Laurens Historic District

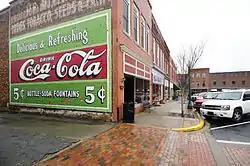

Laurens Historic District is a national historic district located at Laurens, Laurens County, South Carolina. It encompasses 77 contributing buildings and 1 contributing structure in Laurens. The district includes residential, commercial, religious, and governmental buildings built between 1880 and 1940. Notable buildings include the Laurens County Courthouse, Old Methodist Church, St. Paul First Baptist Church, Public Square commercial buildings, Rosenblum's and Maxwell Bros. and Kinard Store, Provident Finance Co. and Parker Furniture, McDonald House, Augustus Huff House, Gov. William Dunlap Simpson House, and Hudgens-Harney House.